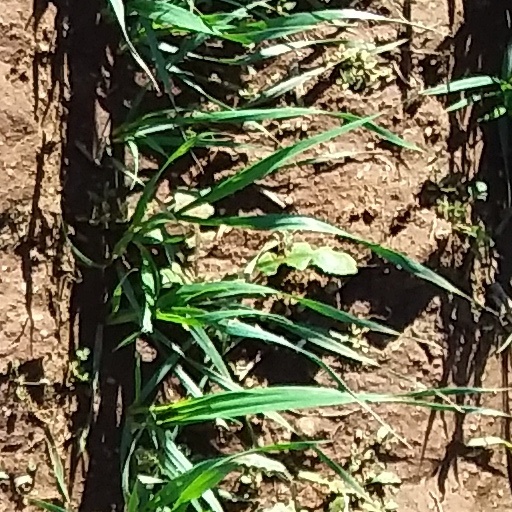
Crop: wheat